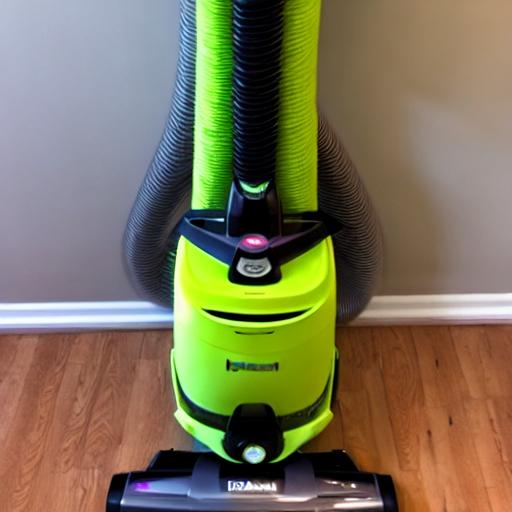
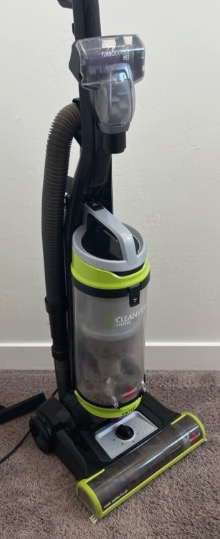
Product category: items_vacuum
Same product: no